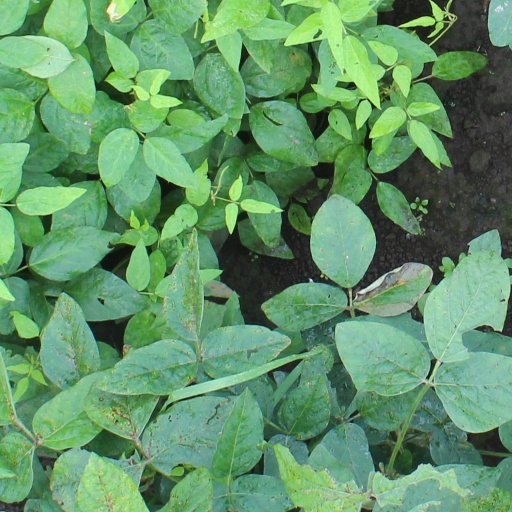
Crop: soybean